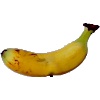
Label: banana_lady_finger